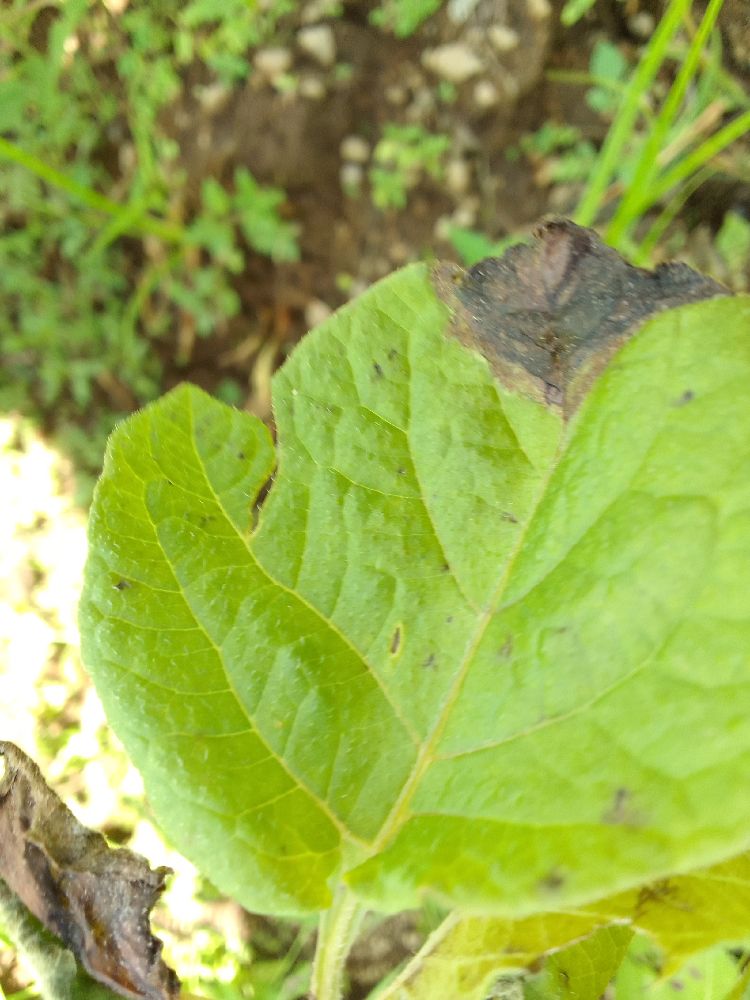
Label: Late blight